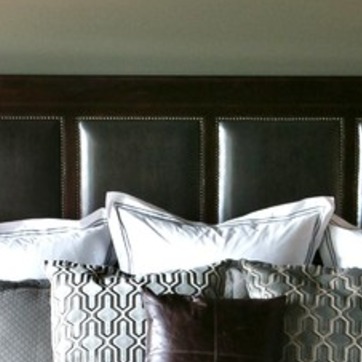
Material: leather